UEFA Champions League

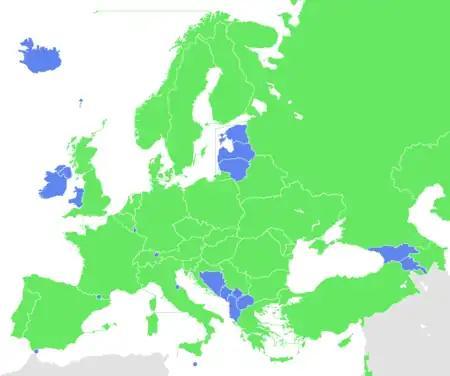
A map of UEFA countries whose teams have reached the league phase or group stage of the UEFA Champions League

In 1991, UEFA asked its commercial partner, Television Event and Media Marketing (TEAM), to help brand the Champions League. This resulted in the anthem, "house colours" of black and white or silver and a logo, and the "starball". The starball was created by Design Bridge, a London-based firm selected by TEAM after a competition. TEAM gives particular attention to detail in how the colours and starball are depicted at matches. According to TEAM, "Irrespective of whether you are a spectator in Moscow or Milan, you will always see the same stadium dressing materials, the same opening ceremony featuring the 'starball' centre circle ceremony, and hear the same UEFA Champions League Anthem". Based on research it conducted, TEAM concluded that by 1999, "the starball logo had achieved a recognition rate of 94 percent among fans".